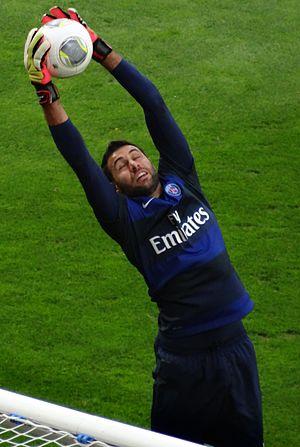
Salvatore Sirigu, né le 12 janvier 1987 à Nuoro, est un footballeur international italien qui évolue au poste de gardien de but au Torino FC.